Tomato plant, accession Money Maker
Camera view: bottom (45 deg); turntable rotation: 90 degrees
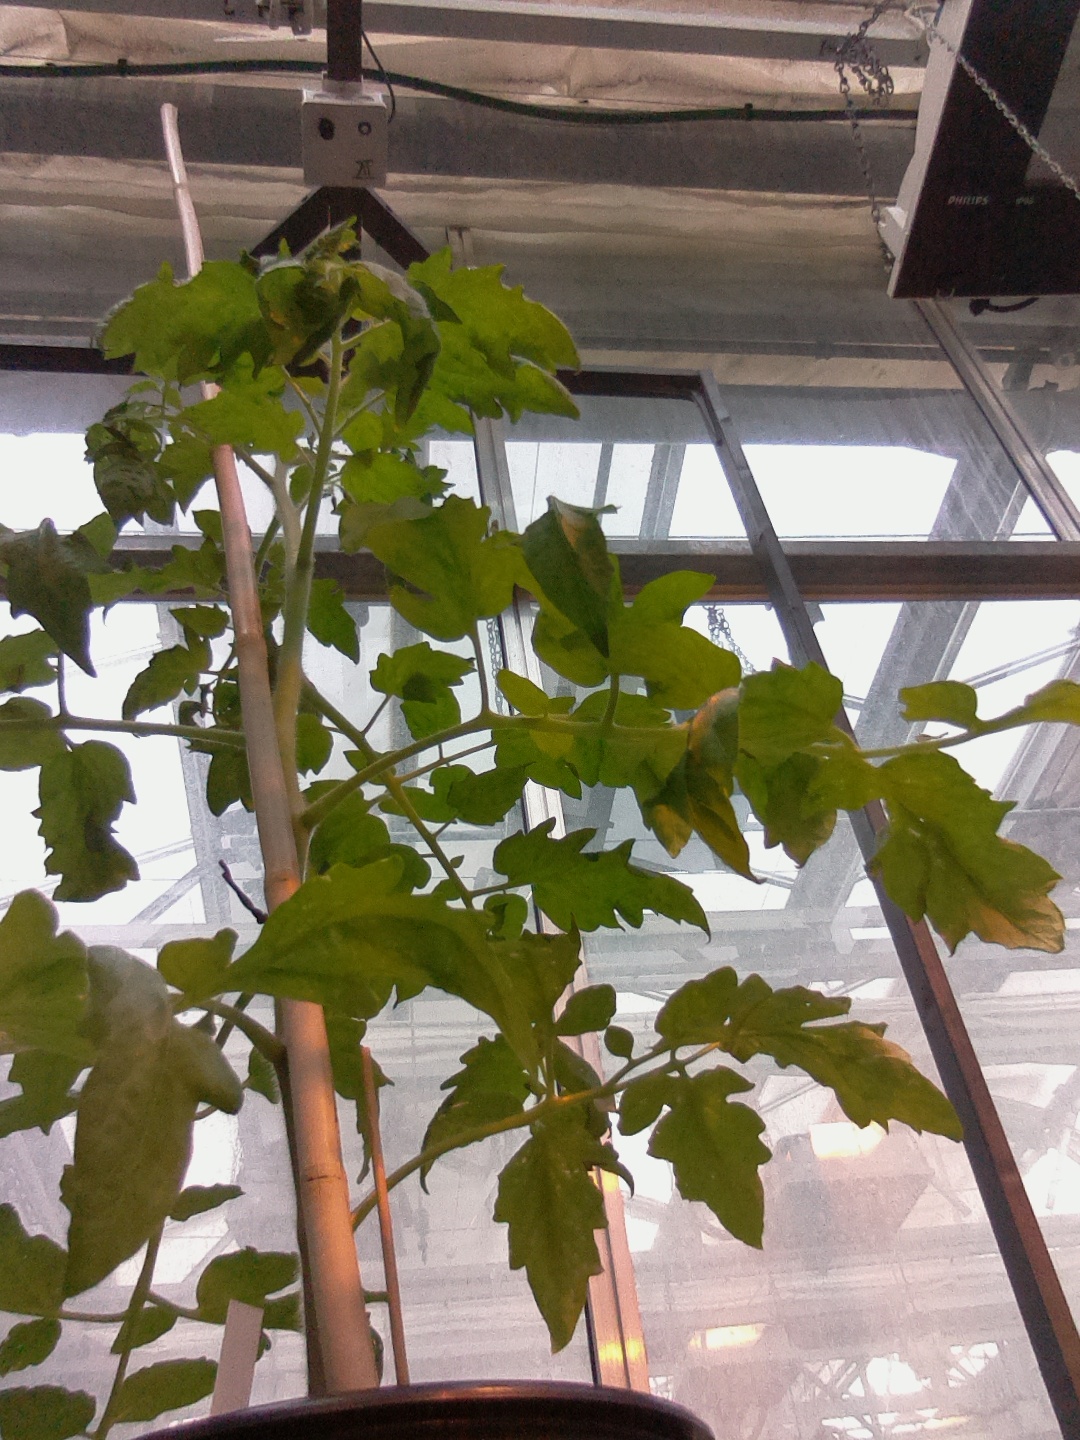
BBCH growth stage 60: First flowers open